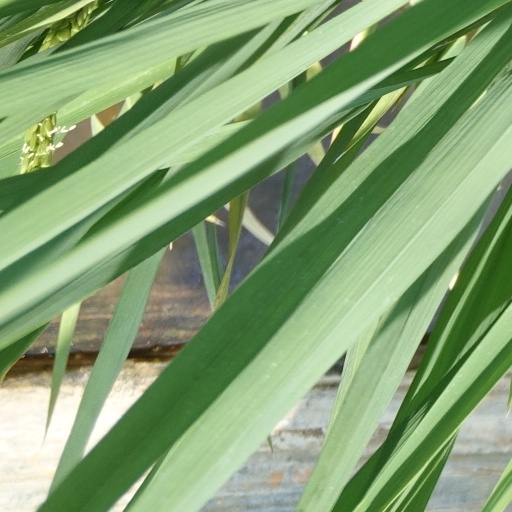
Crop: rice